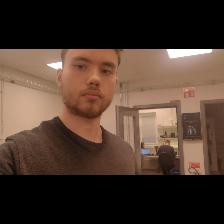
Label: Human